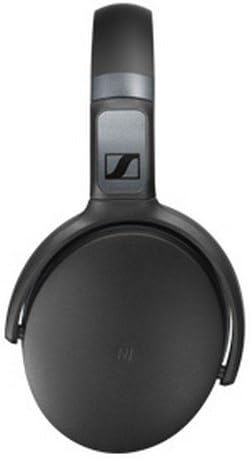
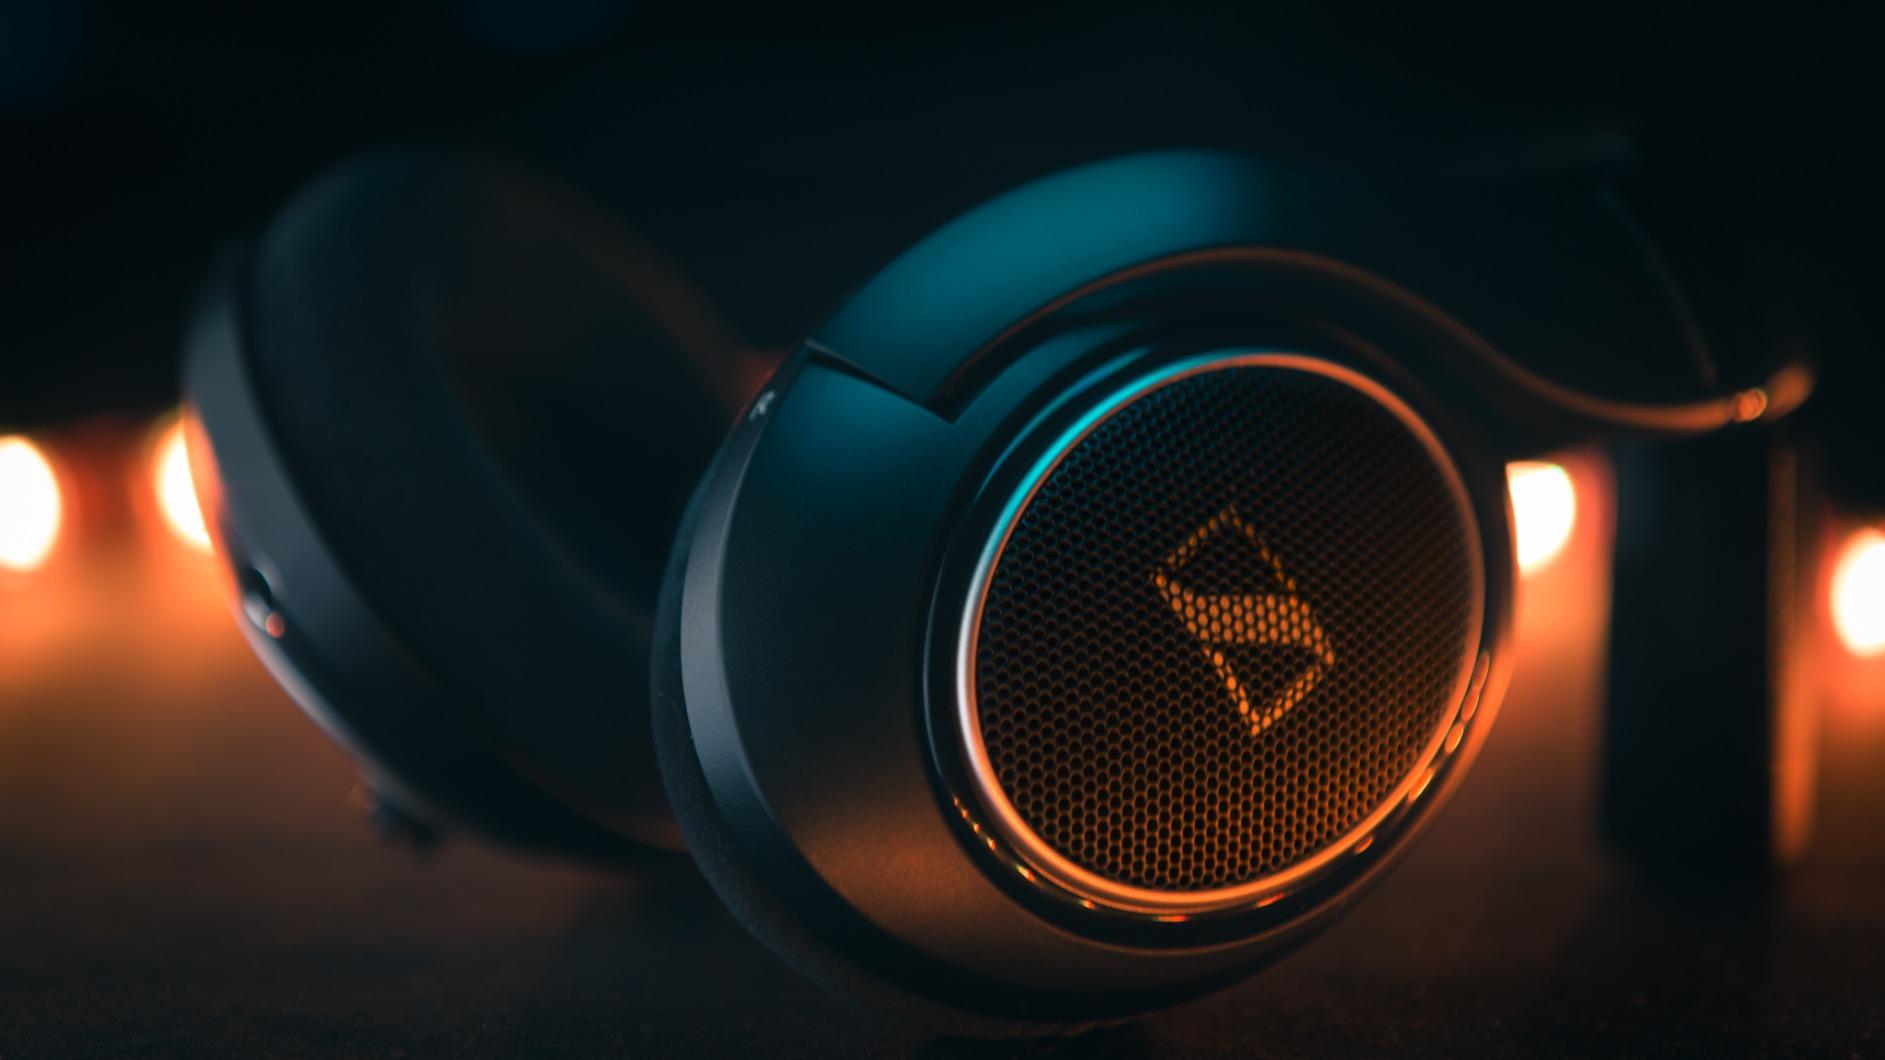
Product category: headphones
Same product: no